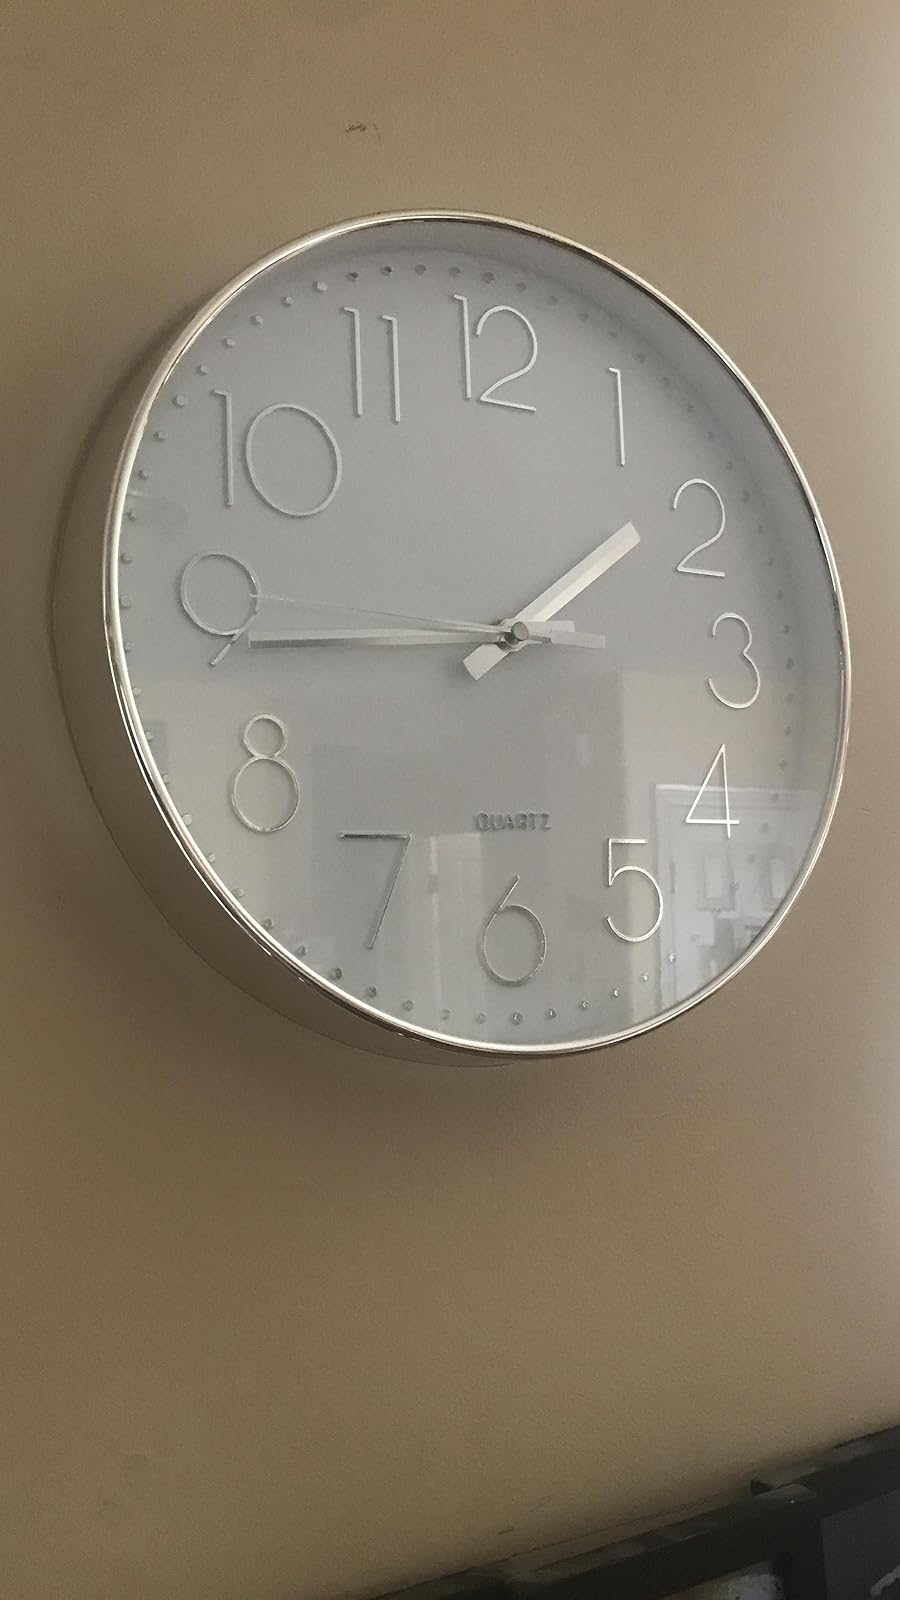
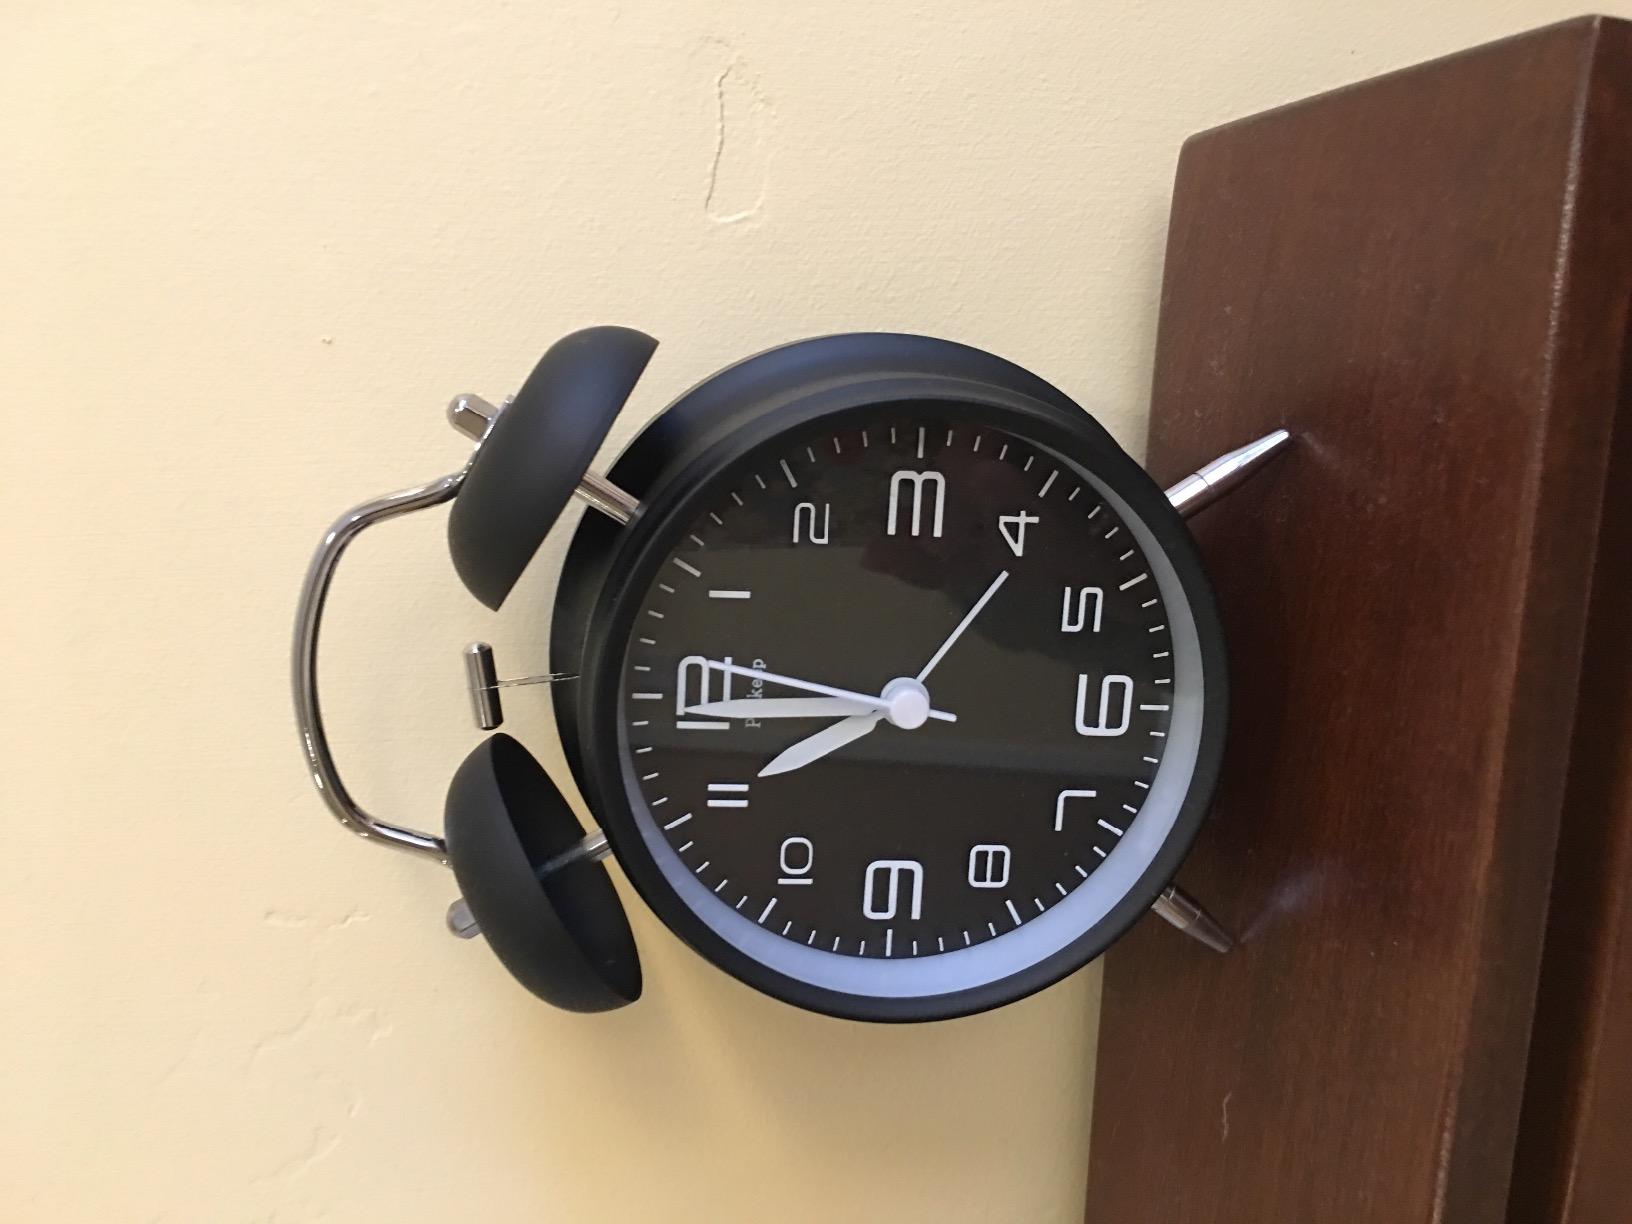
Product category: clock
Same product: no